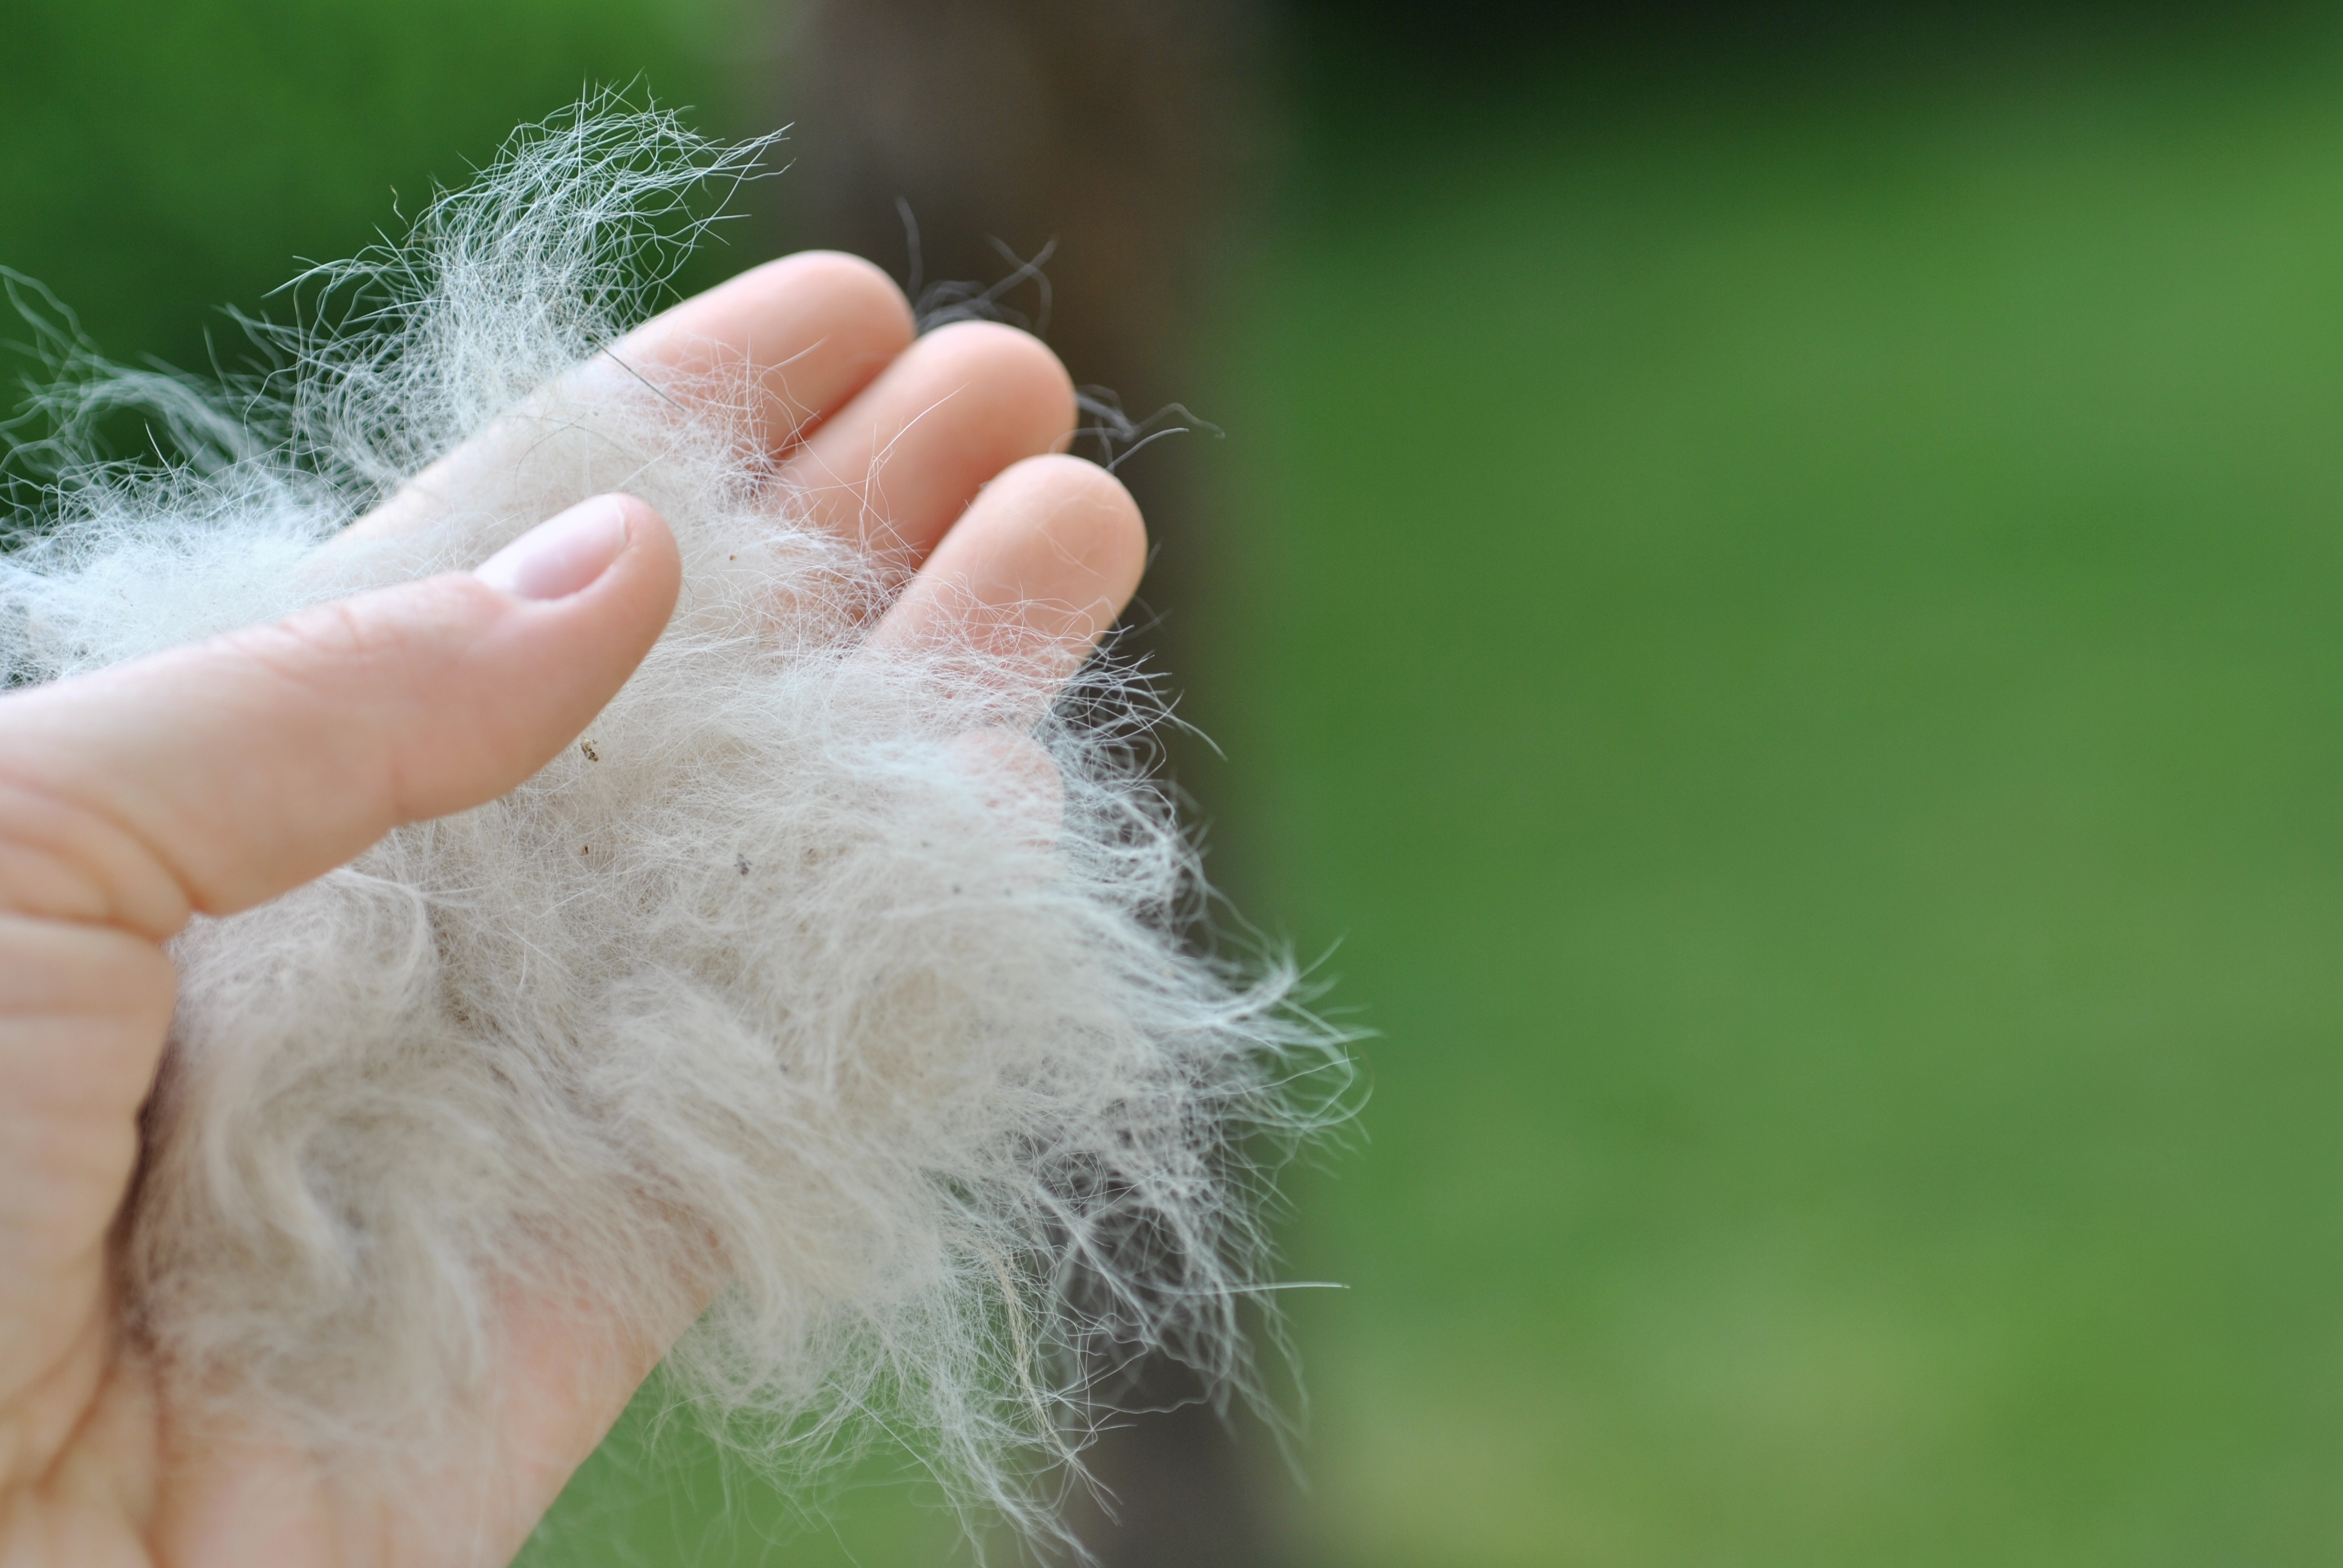
cat, hair, hand, skin, finger, close up, grass, organism, nail, photography, paw, plant, fur, gesture